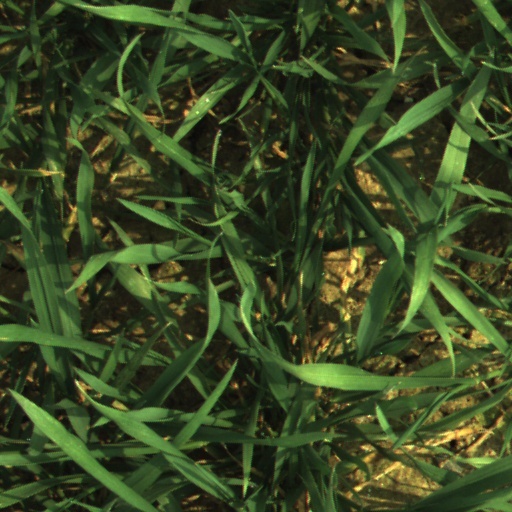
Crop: wheat